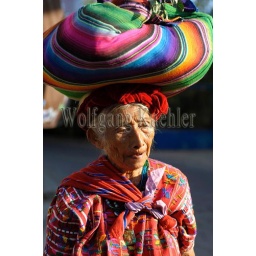
Guatemala, highlands, lake atitlan, panajachel, portrait of old mayan woman in traditional dress